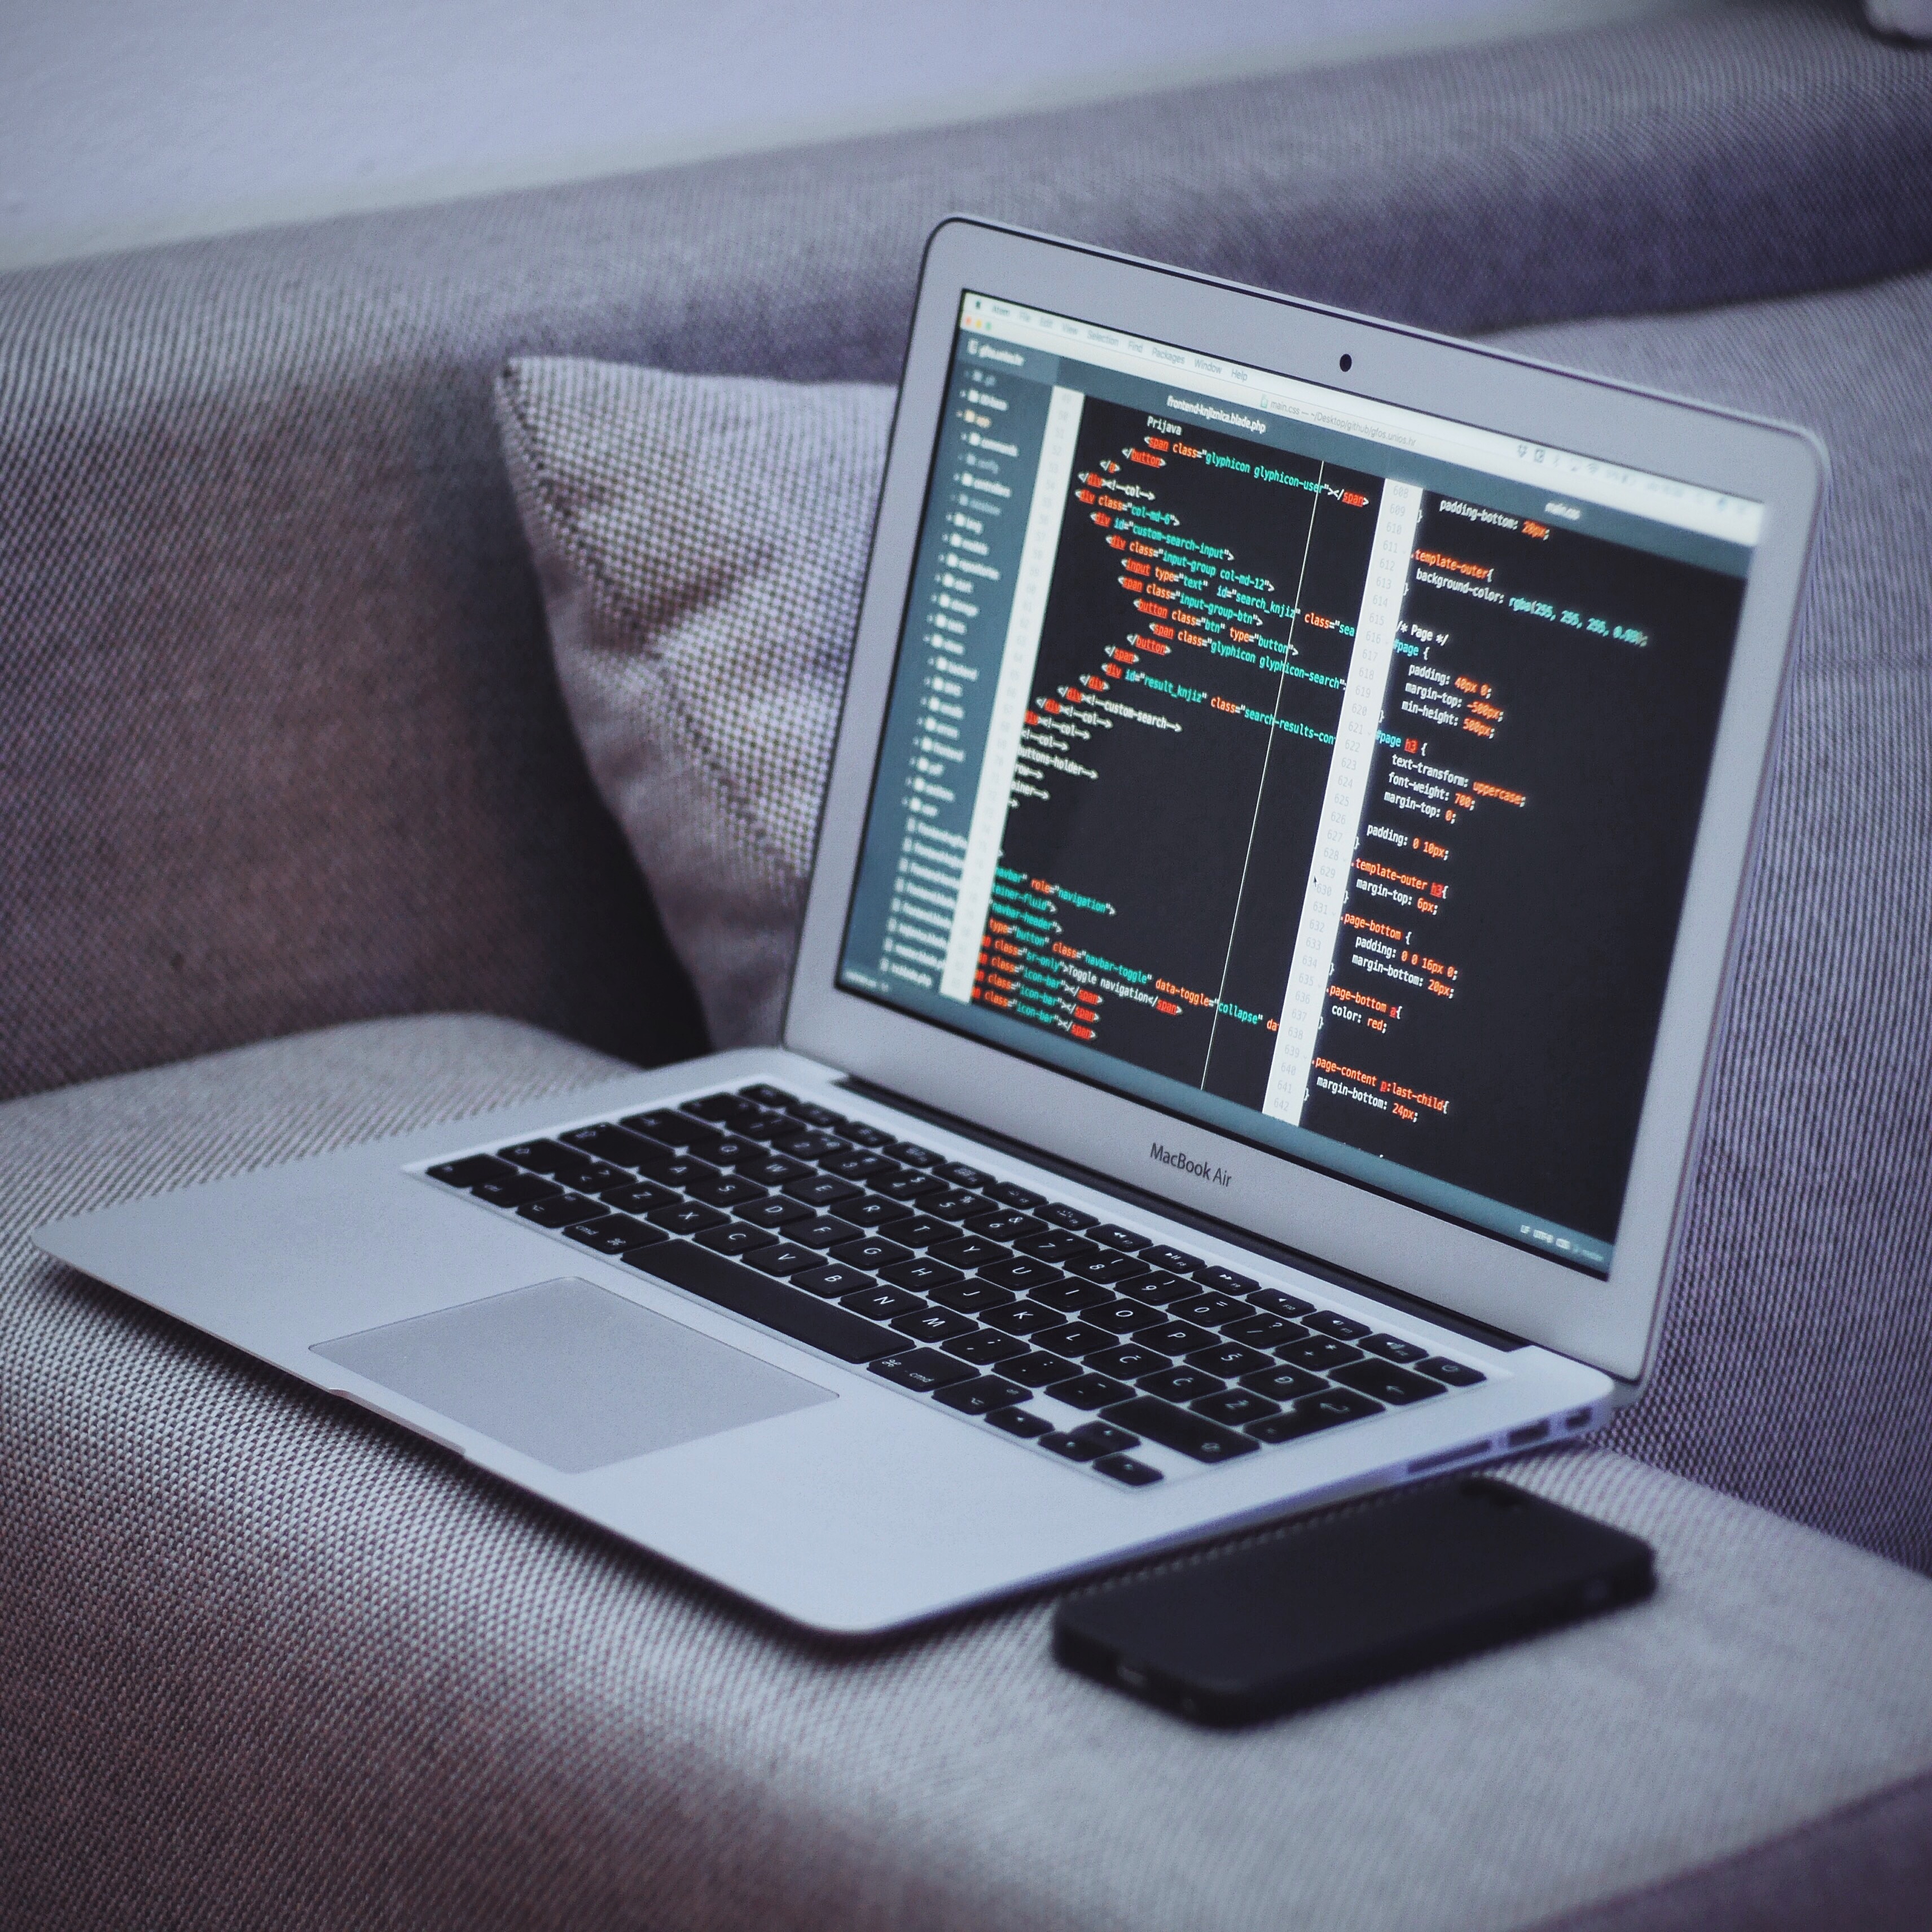
laptop, technology, furniture, brand, design, multimedia, personal computer, personal computer hardware